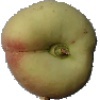
Label: Peach Flat 1